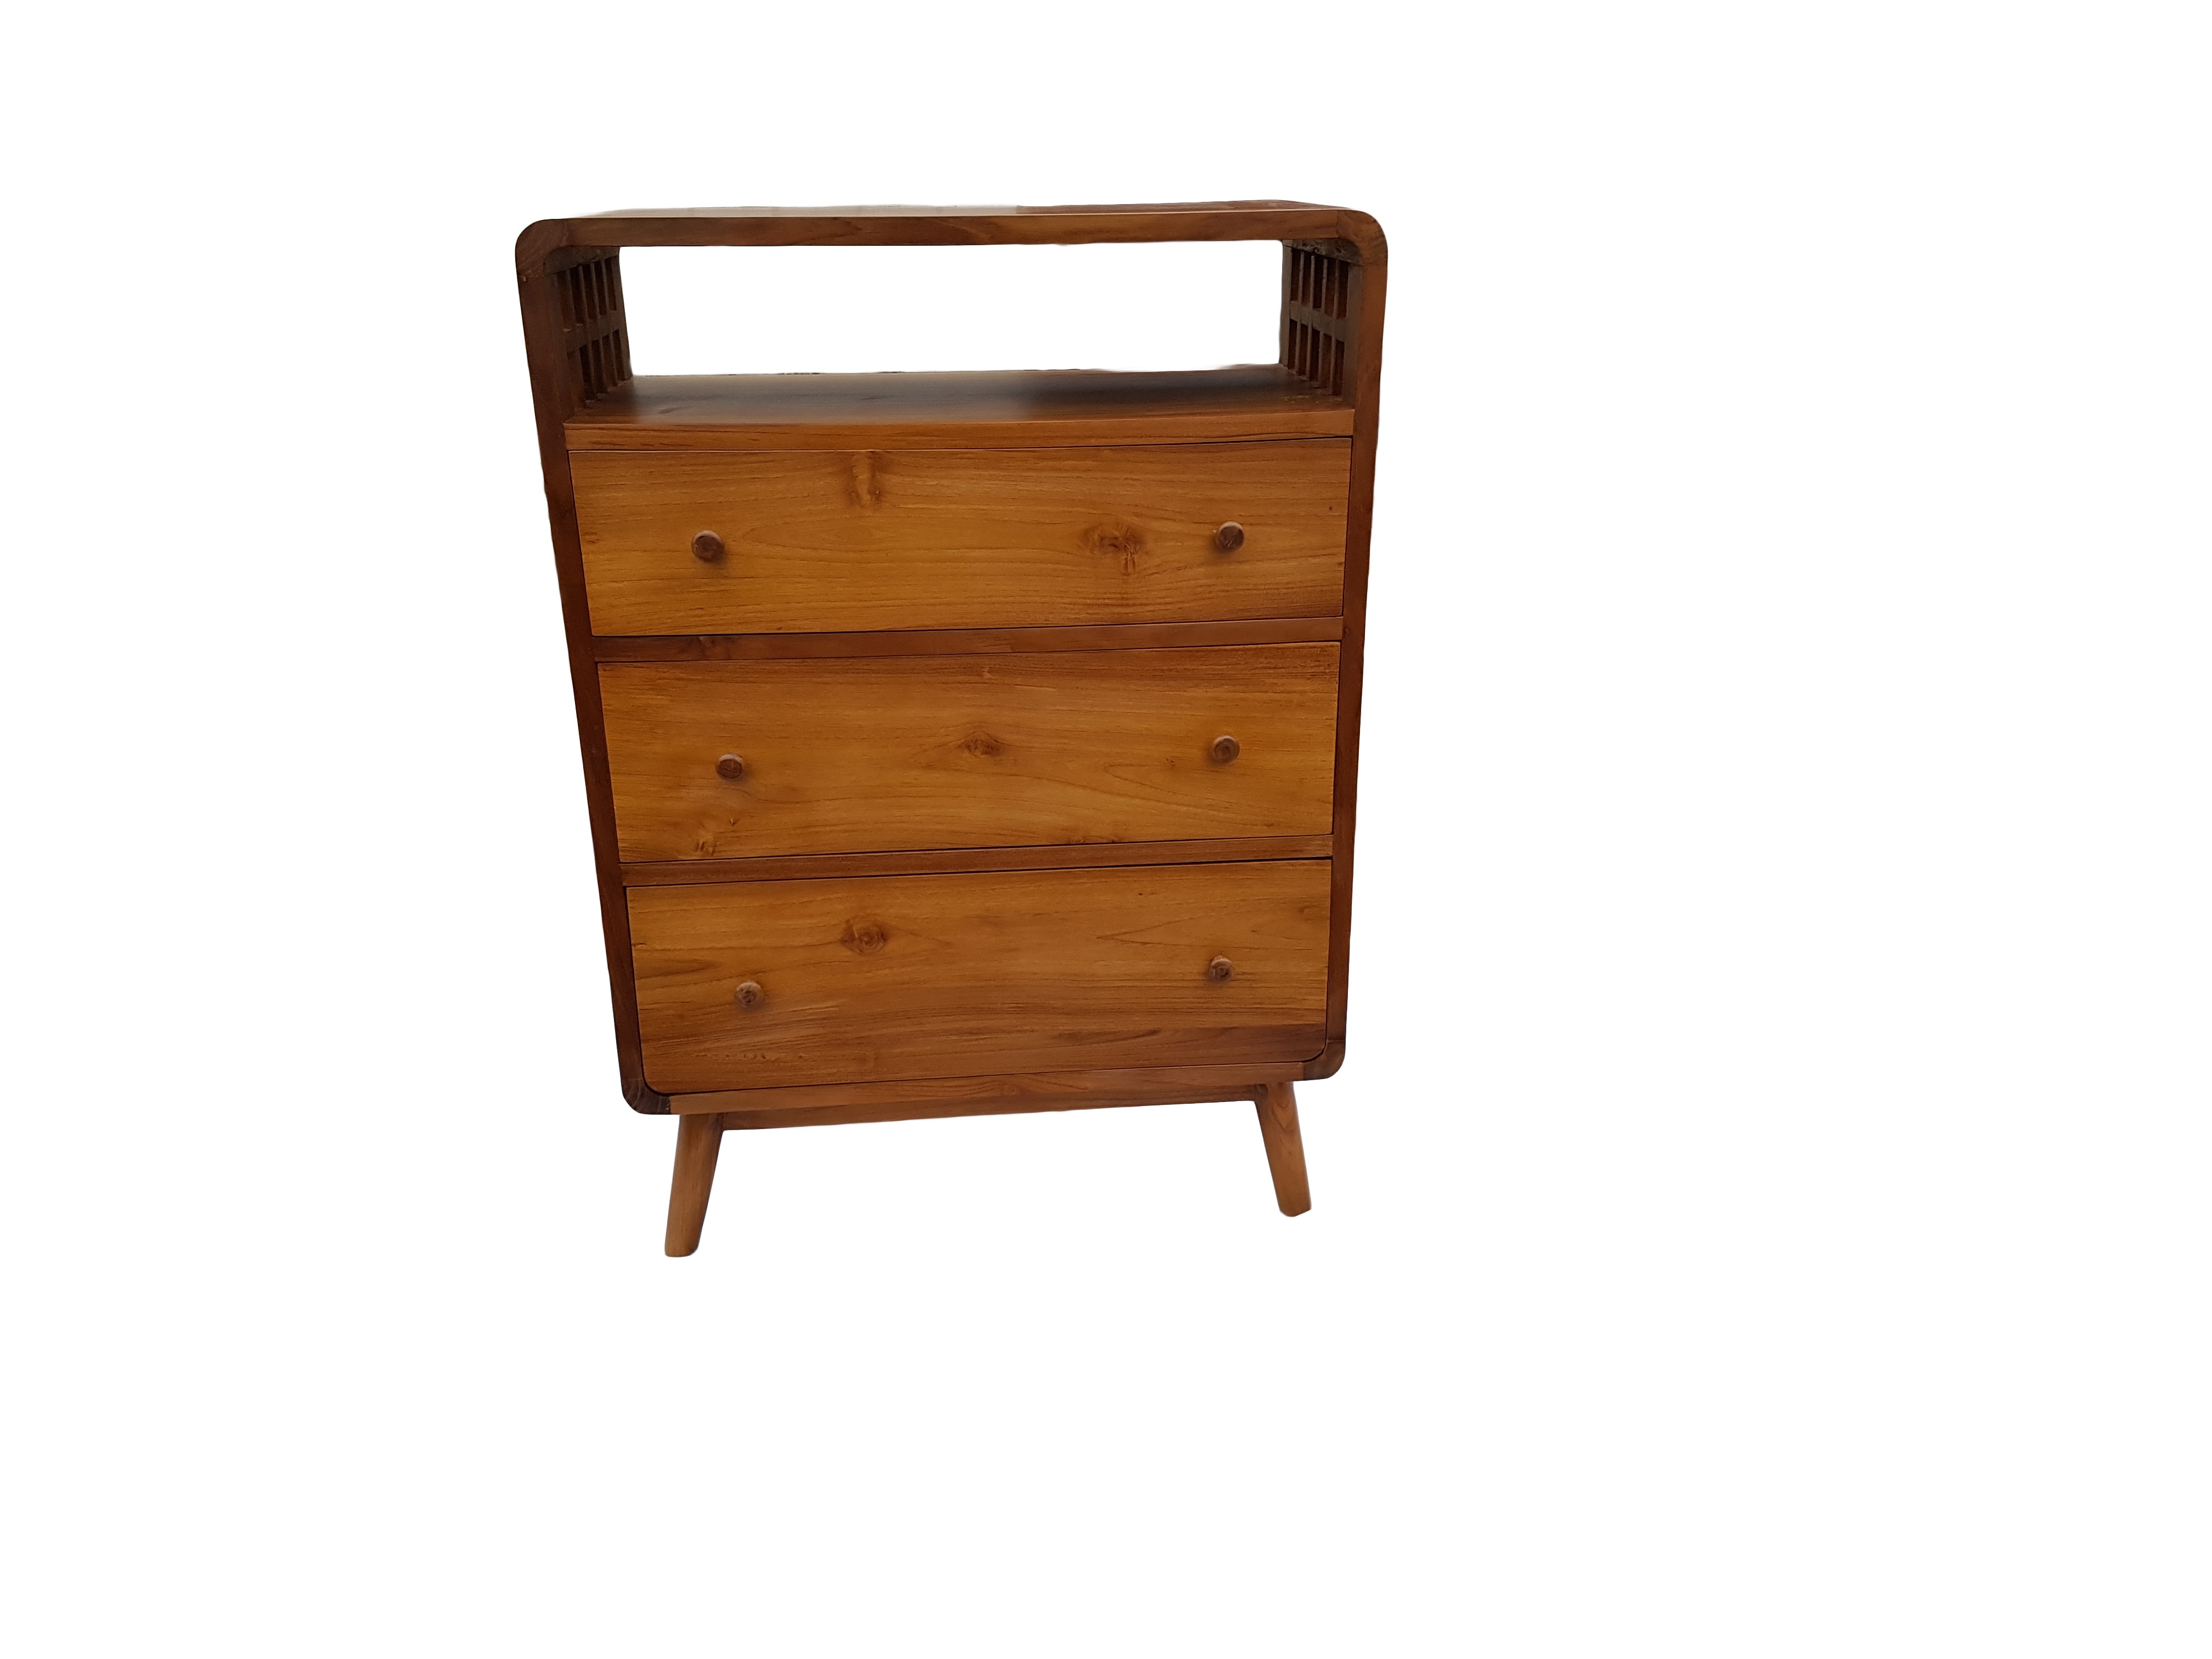
table, wood, retro, changing table, furniture, chest, drawer, product, beautiful, indonesia, solid, the console, chest of drawers, man made object, piece of furniture